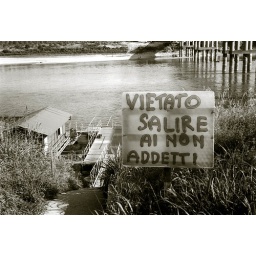
An oxymorous sign near our cocaine-filled river in Borgoforte, Mantova, Italy.